Richard Peek (admiral)

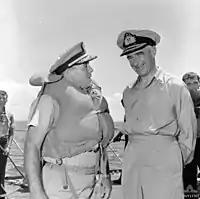
Rear Admiral Peek (right) with Vice Admiral John Hyland, Commander US Pacific Fleet, onboard , Vietnam, 1967.

Peek was promoted to vice admiral in 1970 on appointment as First Naval Member. On 1 January 1971, he was appointment as a Companion of the Order of the Bath. He was further honoured, on 1 January 1972, when he was knighted via appointment as a Knight Commander of the Order of the British Empire. During his three-year tenure, the RAN's involvement in the Vietnam War ended, and he was heavily involved in restructuring the Navy as a result of the decision by the Whitlam government to combine the separate departments of the Navy, Army, and Air into the Department of Defence. Plans were well advanced for an Australian light destroyer (designated "DDL") and an RAN replenishment ship. The Australian government changed in 1972 and, due to the new Whitlam government's opposition to the planned DDL project, in August 1973 Peek advised the Government to not proceed.